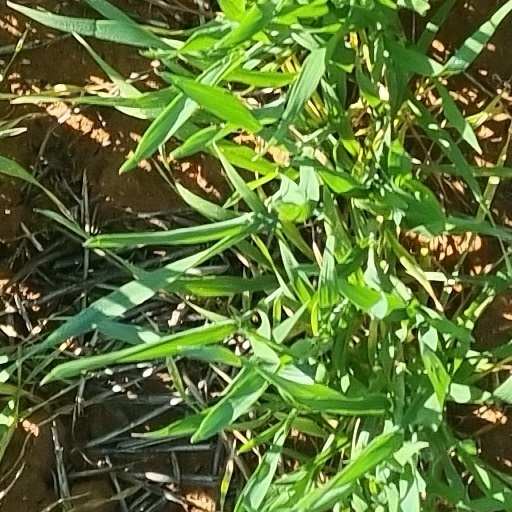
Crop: wheat